Qazi family of Lakhnauti

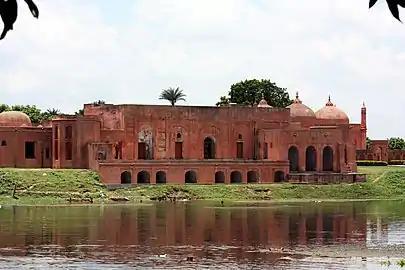
The historic city of Lakhnauti, now in present-day Nawabganj, Bangladesh, was the royal capital of the Sultanate of Bengal and experienced an influx of scholars during this period.

The Qazi family are descended from Taj ad-Din an-Nahwi, who had Arab lineage from his ancestor, Shaykh Mahmud al-Qurashi al-Ishqi Randposh. Prior to settling in Lakhnauti, the family was based in Balkh in present-day Afghanistan. In Bengal, it is said that they became the spiritual successors of the family of Nur Qutb Alam of the Chishti Order.